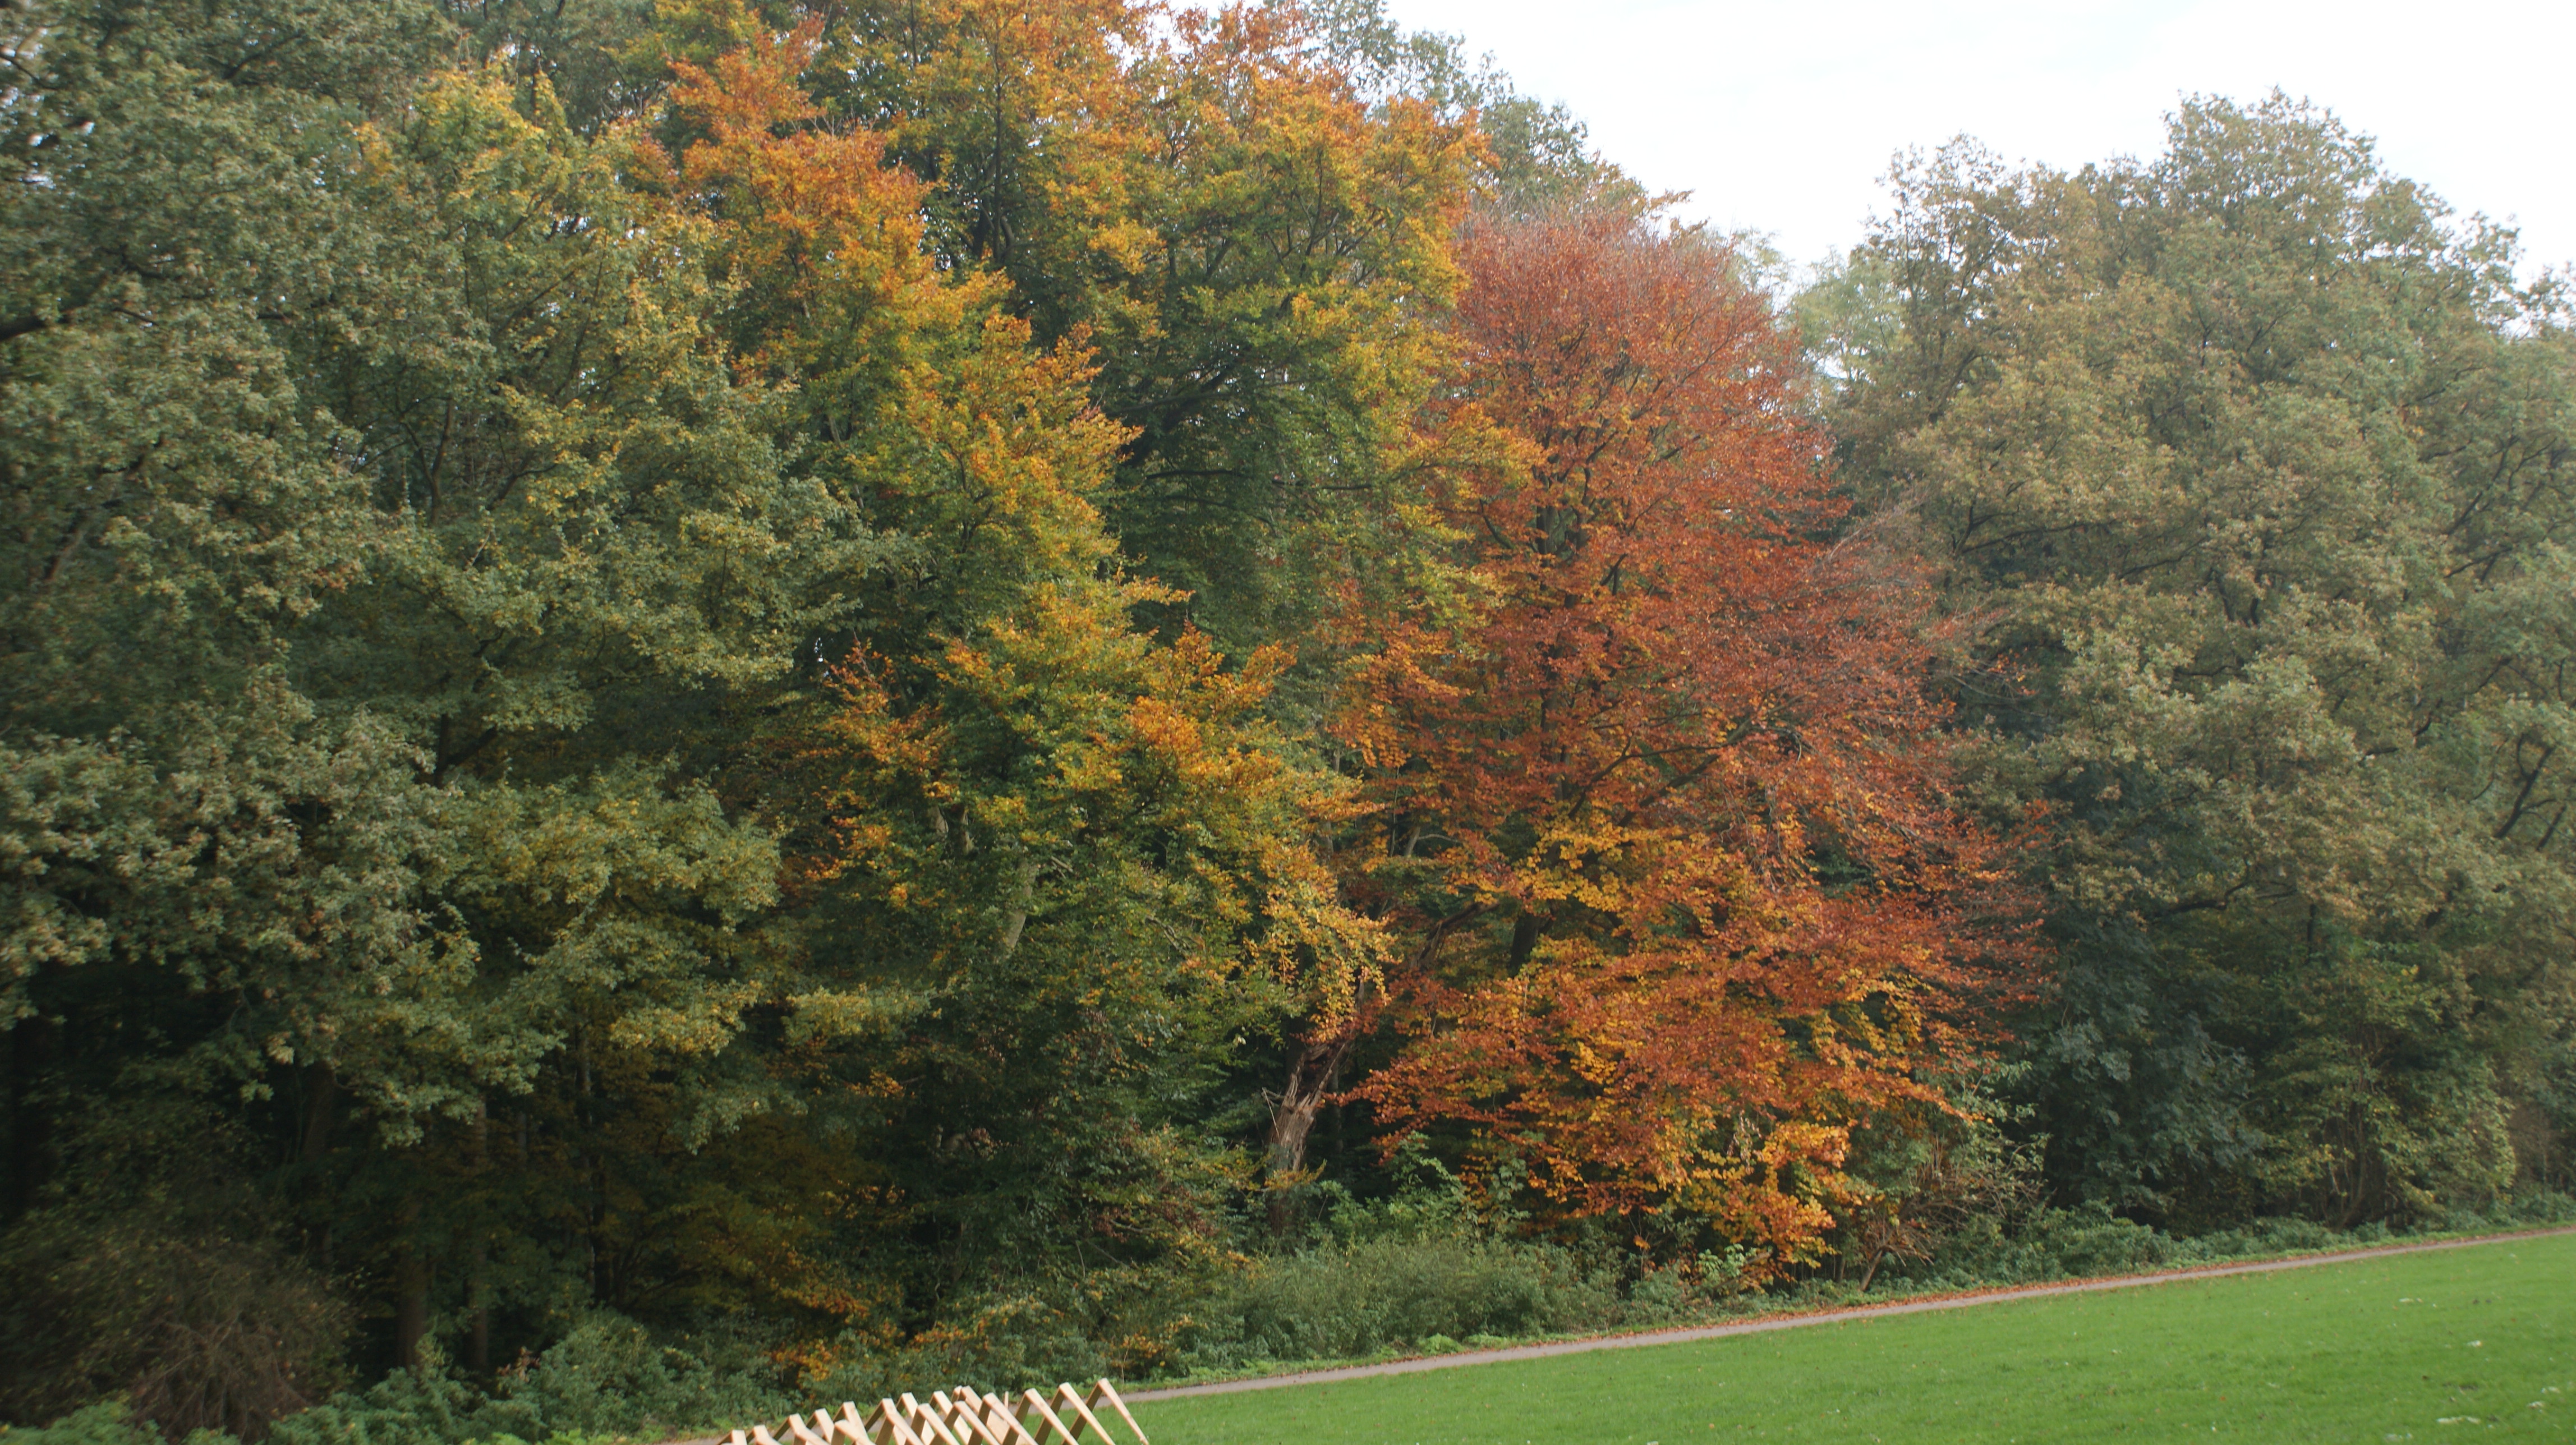
trees, fall, autumn, forrest, leaf, nature, ecosystem, tree, temperate broadleaf and mixed forest, vegetation, woody plant, deciduous, grass, plant, biome, landscape, woodland, forest, pasture, meadow, lawn, shrub, land lot, grove, sky